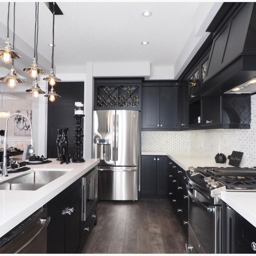
what about a luxury black kitchen ?